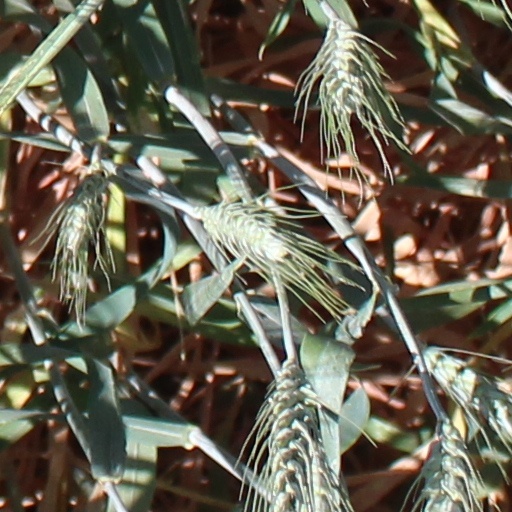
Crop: wheat